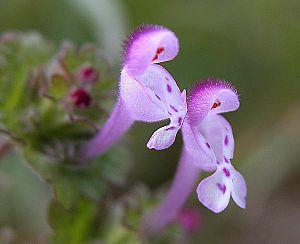
Lamium amplexicaule, le lamier amplexicaule, est une espèce de plante herbacée de la famille des Lamiaceae.